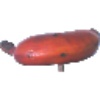
Label: Banana Red 1